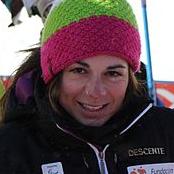
Age: 29